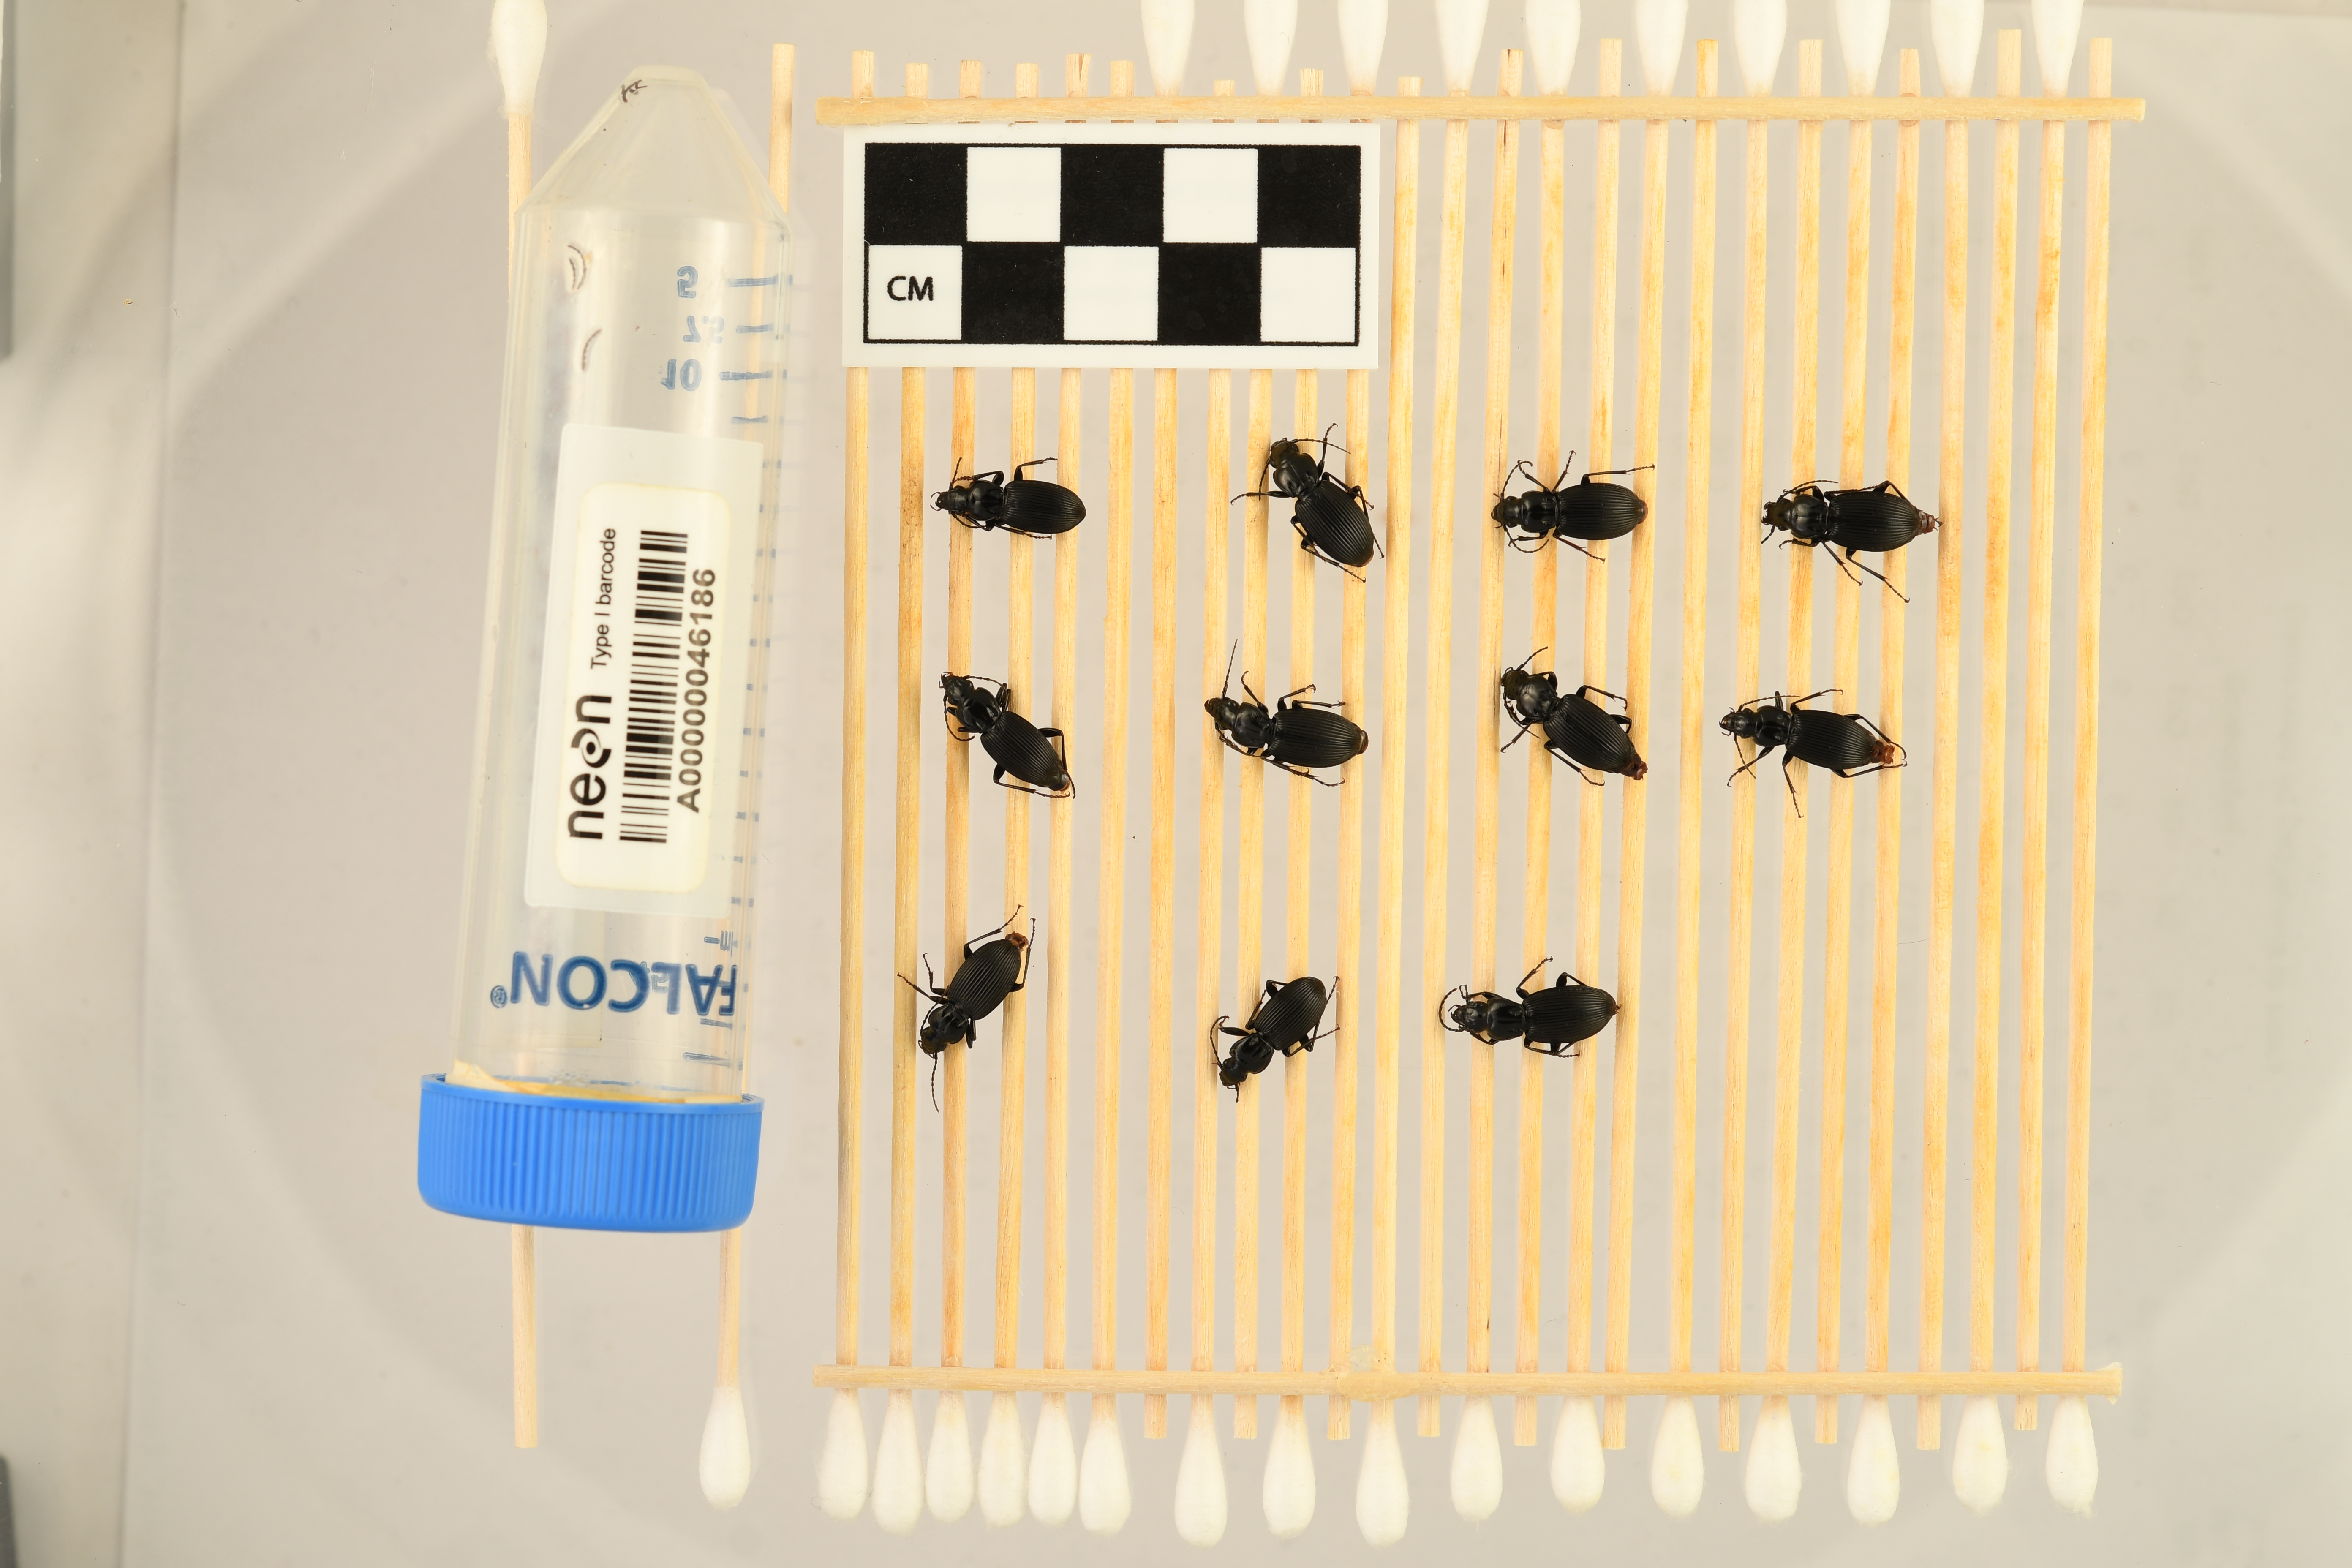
Pterostichus lachrymosus — Mountain Lake Biological Station NEON, plot MLBS_002. Beetle 1, ElytraLength: 0.8279 cm (lying flat: Yes)

Pterostichus lachrymosus — Mountain Lake Biological Station NEON, plot MLBS_002. Beetle 1, ElytraWidth: 0.4182 cm (lying flat: Yes)

Pterostichus lachrymosus — Mountain Lake Biological Station NEON, plot MLBS_002. Beetle 2, ElytraLength: 0.8791 cm (lying flat: Yes)

Pterostichus lachrymosus — Mountain Lake Biological Station NEON, plot MLBS_002. Beetle 2, ElytraWidth: 0.4388 cm (lying flat: Yes)

Pterostichus lachrymosus — Mountain Lake Biological Station NEON, plot MLBS_002. Beetle 3, ElytraLength: 0.8764 cm (lying flat: Yes)

Pterostichus lachrymosus — Mountain Lake Biological Station NEON, plot MLBS_002. Beetle 3, ElytraWidth: 0.4496 cm (lying flat: Yes)

Pterostichus lachrymosus — Mountain Lake Biological Station NEON, plot MLBS_002. Beetle 4, ElytraLength: 0.9 cm (lying flat: Yes)

Pterostichus lachrymosus — Mountain Lake Biological Station NEON, plot MLBS_002. Beetle 4, ElytraWidth: 0.4619 cm (lying flat: Yes)

Pterostichus lachrymosus — Mountain Lake Biological Station NEON, plot MLBS_002. Beetle 5, ElytraLength: 0.7727 cm (lying flat: Yes)

Pterostichus lachrymosus — Mountain Lake Biological Station NEON, plot MLBS_002. Beetle 5, ElytraWidth: 0.429 cm (lying flat: Yes)

Pterostichus lachrymosus — Mountain Lake Biological Station NEON, plot MLBS_002. Beetle 6, ElytraLength: 0.8836 cm (lying flat: Yes)

Pterostichus lachrymosus — Mountain Lake Biological Station NEON, plot MLBS_002. Beetle 6, ElytraWidth: 0.4545 cm (lying flat: Yes)

Pterostichus lachrymosus — Mountain Lake Biological Station NEON, plot MLBS_002. Beetle 7, ElytraLength: 0.8922 cm (lying flat: Yes)

Pterostichus lachrymosus — Mountain Lake Biological Station NEON, plot MLBS_002. Beetle 7, ElytraWidth: 0.4619 cm (lying flat: Yes)

Pterostichus lachrymosus — Mountain Lake Biological Station NEON, plot MLBS_002. Beetle 8, ElytraLength: 0.8613 cm (lying flat: Yes)

Pterostichus lachrymosus — Mountain Lake Biological Station NEON, plot MLBS_002. Beetle 8, ElytraWidth: 0.409 cm (lying flat: Yes)

Pterostichus lachrymosus — Mountain Lake Biological Station NEON, plot MLBS_002. Beetle 9, ElytraLength: 0.8318 cm (lying flat: Yes)

Pterostichus lachrymosus — Mountain Lake Biological Station NEON, plot MLBS_002. Beetle 9, ElytraWidth: 0.4461 cm (lying flat: Yes)

Pterostichus lachrymosus — Mountain Lake Biological Station NEON, plot MLBS_002. Beetle 10, ElytraLength: 0.7951 cm (lying flat: Yes)

Pterostichus lachrymosus — Mountain Lake Biological Station NEON, plot MLBS_002. Beetle 10, ElytraWidth: 0.3735 cm (lying flat: Yes)

Pterostichus lachrymosus — Mountain Lake Biological Station NEON, plot MLBS_002. Beetle 11, ElytraLength: 0.8724 cm (lying flat: Yes)

Pterostichus lachrymosus — Mountain Lake Biological Station NEON, plot MLBS_002. Beetle 11, ElytraWidth: 0.4517 cm (lying flat: Yes)

Pterostichus lachrymosus — Mountain Lake Biological Station NEON, plot MLBS_002. Beetle 1, ElytraLength: 0.7815 cm (lying flat: Yes)

Pterostichus lachrymosus — Mountain Lake Biological Station NEON, plot MLBS_002. Beetle 1, ElytraWidth: 0.3849 cm (lying flat: Yes)

Pterostichus lachrymosus — Mountain Lake Biological Station NEON, plot MLBS_002. Beetle 2, ElytraLength: 0.8409 cm (lying flat: Yes)

Pterostichus lachrymosus — Mountain Lake Biological Station NEON, plot MLBS_002. Beetle 2, ElytraWidth: 0.3793 cm (lying flat: Yes)

Pterostichus lachrymosus — Mountain Lake Biological Station NEON, plot MLBS_002. Beetle 3, ElytraLength: 0.8044 cm (lying flat: Yes)

Pterostichus lachrymosus — Mountain Lake Biological Station NEON, plot MLBS_002. Beetle 3, ElytraWidth: 0.4129 cm (lying flat: Yes)

Pterostichus lachrymosus — Mountain Lake Biological Station NEON, plot MLBS_002. Beetle 4, ElytraLength: 0.8773 cm (lying flat: Yes)

Pterostichus lachrymosus — Mountain Lake Biological Station NEON, plot MLBS_002. Beetle 4, ElytraWidth: 0.4537 cm (lying flat: Yes)

Pterostichus lachrymosus — Mountain Lake Biological Station NEON, plot MLBS_002. Beetle 5, ElytraLength: 0.8331 cm (lying flat: Yes)

Pterostichus lachrymosus — Mountain Lake Biological Station NEON, plot MLBS_002. Beetle 5, ElytraWidth: 0.3864 cm (lying flat: Yes)

Pterostichus lachrymosus — Mountain Lake Biological Station NEON, plot MLBS_002. Beetle 6, ElytraLength: 0.8197 cm (lying flat: Yes)

Pterostichus lachrymosus — Mountain Lake Biological Station NEON, plot MLBS_002. Beetle 6, ElytraWidth: 0.4272 cm (lying flat: Yes)

Pterostichus lachrymosus — Mountain Lake Biological Station NEON, plot MLBS_002. Beetle 7, ElytraLength: 0.8619 cm (lying flat: Yes)

Pterostichus lachrymosus — Mountain Lake Biological Station NEON, plot MLBS_002. Beetle 7, ElytraWidth: 0.4124 cm (lying flat: Yes)

Pterostichus lachrymosus — Mountain Lake Biological Station NEON, plot MLBS_002. Beetle 8, ElytraLength: 0.8276 cm (lying flat: Yes)

Pterostichus lachrymosus — Mountain Lake Biological Station NEON, plot MLBS_002. Beetle 8, ElytraWidth: 0.3763 cm (lying flat: Yes)

Pterostichus lachrymosus — Mountain Lake Biological Station NEON, plot MLBS_002. Beetle 9, ElytraLength: 0.7761 cm (lying flat: Yes)

Pterostichus lachrymosus — Mountain Lake Biological Station NEON, plot MLBS_002. Beetle 9, ElytraWidth: 0.4106 cm (lying flat: Yes)

Pterostichus lachrymosus — Mountain Lake Biological Station NEON, plot MLBS_002. Beetle 10, ElytraLength: 0.7583 cm (lying flat: Yes)

Pterostichus lachrymosus — Mountain Lake Biological Station NEON, plot MLBS_002. Beetle 10, ElytraWidth: 0.3936 cm (lying flat: Yes)

Pterostichus lachrymosus — Mountain Lake Biological Station NEON, plot MLBS_002. Beetle 11, ElytraLength: 0.8559 cm (lying flat: Yes)

Pterostichus lachrymosus — Mountain Lake Biological Station NEON, plot MLBS_002. Beetle 11, ElytraWidth: 0.3966 cm (lying flat: Yes)

Pterostichus lachrymosus — Mountain Lake Biological Station NEON, plot MLBS_002. Beetle 1, ElytraLength: 0.7934 cm (lying flat: Yes)

Pterostichus lachrymosus — Mountain Lake Biological Station NEON, plot MLBS_002. Beetle 1, ElytraWidth: 0.3829 cm (lying flat: Yes)

Pterostichus lachrymosus — Mountain Lake Biological Station NEON, plot MLBS_002. Beetle 2, ElytraLength: 0.898 cm (lying flat: Yes)

Pterostichus lachrymosus — Mountain Lake Biological Station NEON, plot MLBS_002. Beetle 2, ElytraWidth: 0.4398 cm (lying flat: Yes)

Pterostichus lachrymosus — Mountain Lake Biological Station NEON, plot MLBS_002. Beetle 3, ElytraLength: 0.8372 cm (lying flat: Yes)

Pterostichus lachrymosus — Mountain Lake Biological Station NEON, plot MLBS_002. Beetle 3, ElytraWidth: 0.4239 cm (lying flat: Yes)

Pterostichus lachrymosus — Mountain Lake Biological Station NEON, plot MLBS_002. Beetle 4, ElytraLength: 0.8481 cm (lying flat: Yes)

Pterostichus lachrymosus — Mountain Lake Biological Station NEON, plot MLBS_002. Beetle 4, ElytraWidth: 0.4244 cm (lying flat: Yes)

Pterostichus lachrymosus — Mountain Lake Biological Station NEON, plot MLBS_002. Beetle 5, ElytraLength: 0.8336 cm (lying flat: Yes)

Pterostichus lachrymosus — Mountain Lake Biological Station NEON, plot MLBS_002. Beetle 5, ElytraWidth: 0.392 cm (lying flat: Yes)

Pterostichus lachrymosus — Mountain Lake Biological Station NEON, plot MLBS_002. Beetle 6, ElytraLength: 0.8847 cm (lying flat: Yes)

Pterostichus lachrymosus — Mountain Lake Biological Station NEON, plot MLBS_002. Beetle 6, ElytraWidth: 0.4289 cm (lying flat: Yes)

Pterostichus lachrymosus — Mountain Lake Biological Station NEON, plot MLBS_002. Beetle 7, ElytraLength: 0.9 cm (lying flat: Yes)

Pterostichus lachrymosus — Mountain Lake Biological Station NEON, plot MLBS_002. Beetle 7, ElytraWidth: 0.4414 cm (lying flat: Yes)

Pterostichus lachrymosus — Mountain Lake Biological Station NEON, plot MLBS_002. Beetle 8, ElytraLength: 0.8358 cm (lying flat: Yes)

Pterostichus lachrymosus — Mountain Lake Biological Station NEON, plot MLBS_002. Beetle 8, ElytraWidth: 0.4114 cm (lying flat: Yes)

Pterostichus lachrymosus — Mountain Lake Biological Station NEON, plot MLBS_002. Beetle 9, ElytraLength: 0.8284 cm (lying flat: Yes)

Pterostichus lachrymosus — Mountain Lake Biological Station NEON, plot MLBS_002. Beetle 9, ElytraWidth: 0.4261 cm (lying flat: Yes)

Pterostichus lachrymosus — Mountain Lake Biological Station NEON, plot MLBS_002. Beetle 10, ElytraLength: 0.7612 cm (lying flat: Yes)

Pterostichus lachrymosus — Mountain Lake Biological Station NEON, plot MLBS_002. Beetle 10, ElytraWidth: 0.3767 cm (lying flat: Yes)